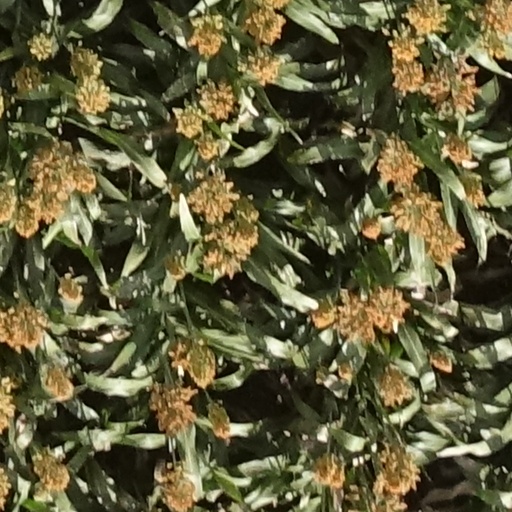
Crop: sorghum